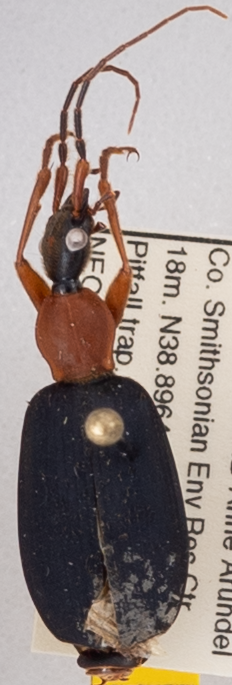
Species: Galerita bicolor
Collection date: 2019-06-13
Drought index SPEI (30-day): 0.072
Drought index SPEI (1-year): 2.09
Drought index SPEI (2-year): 2.01